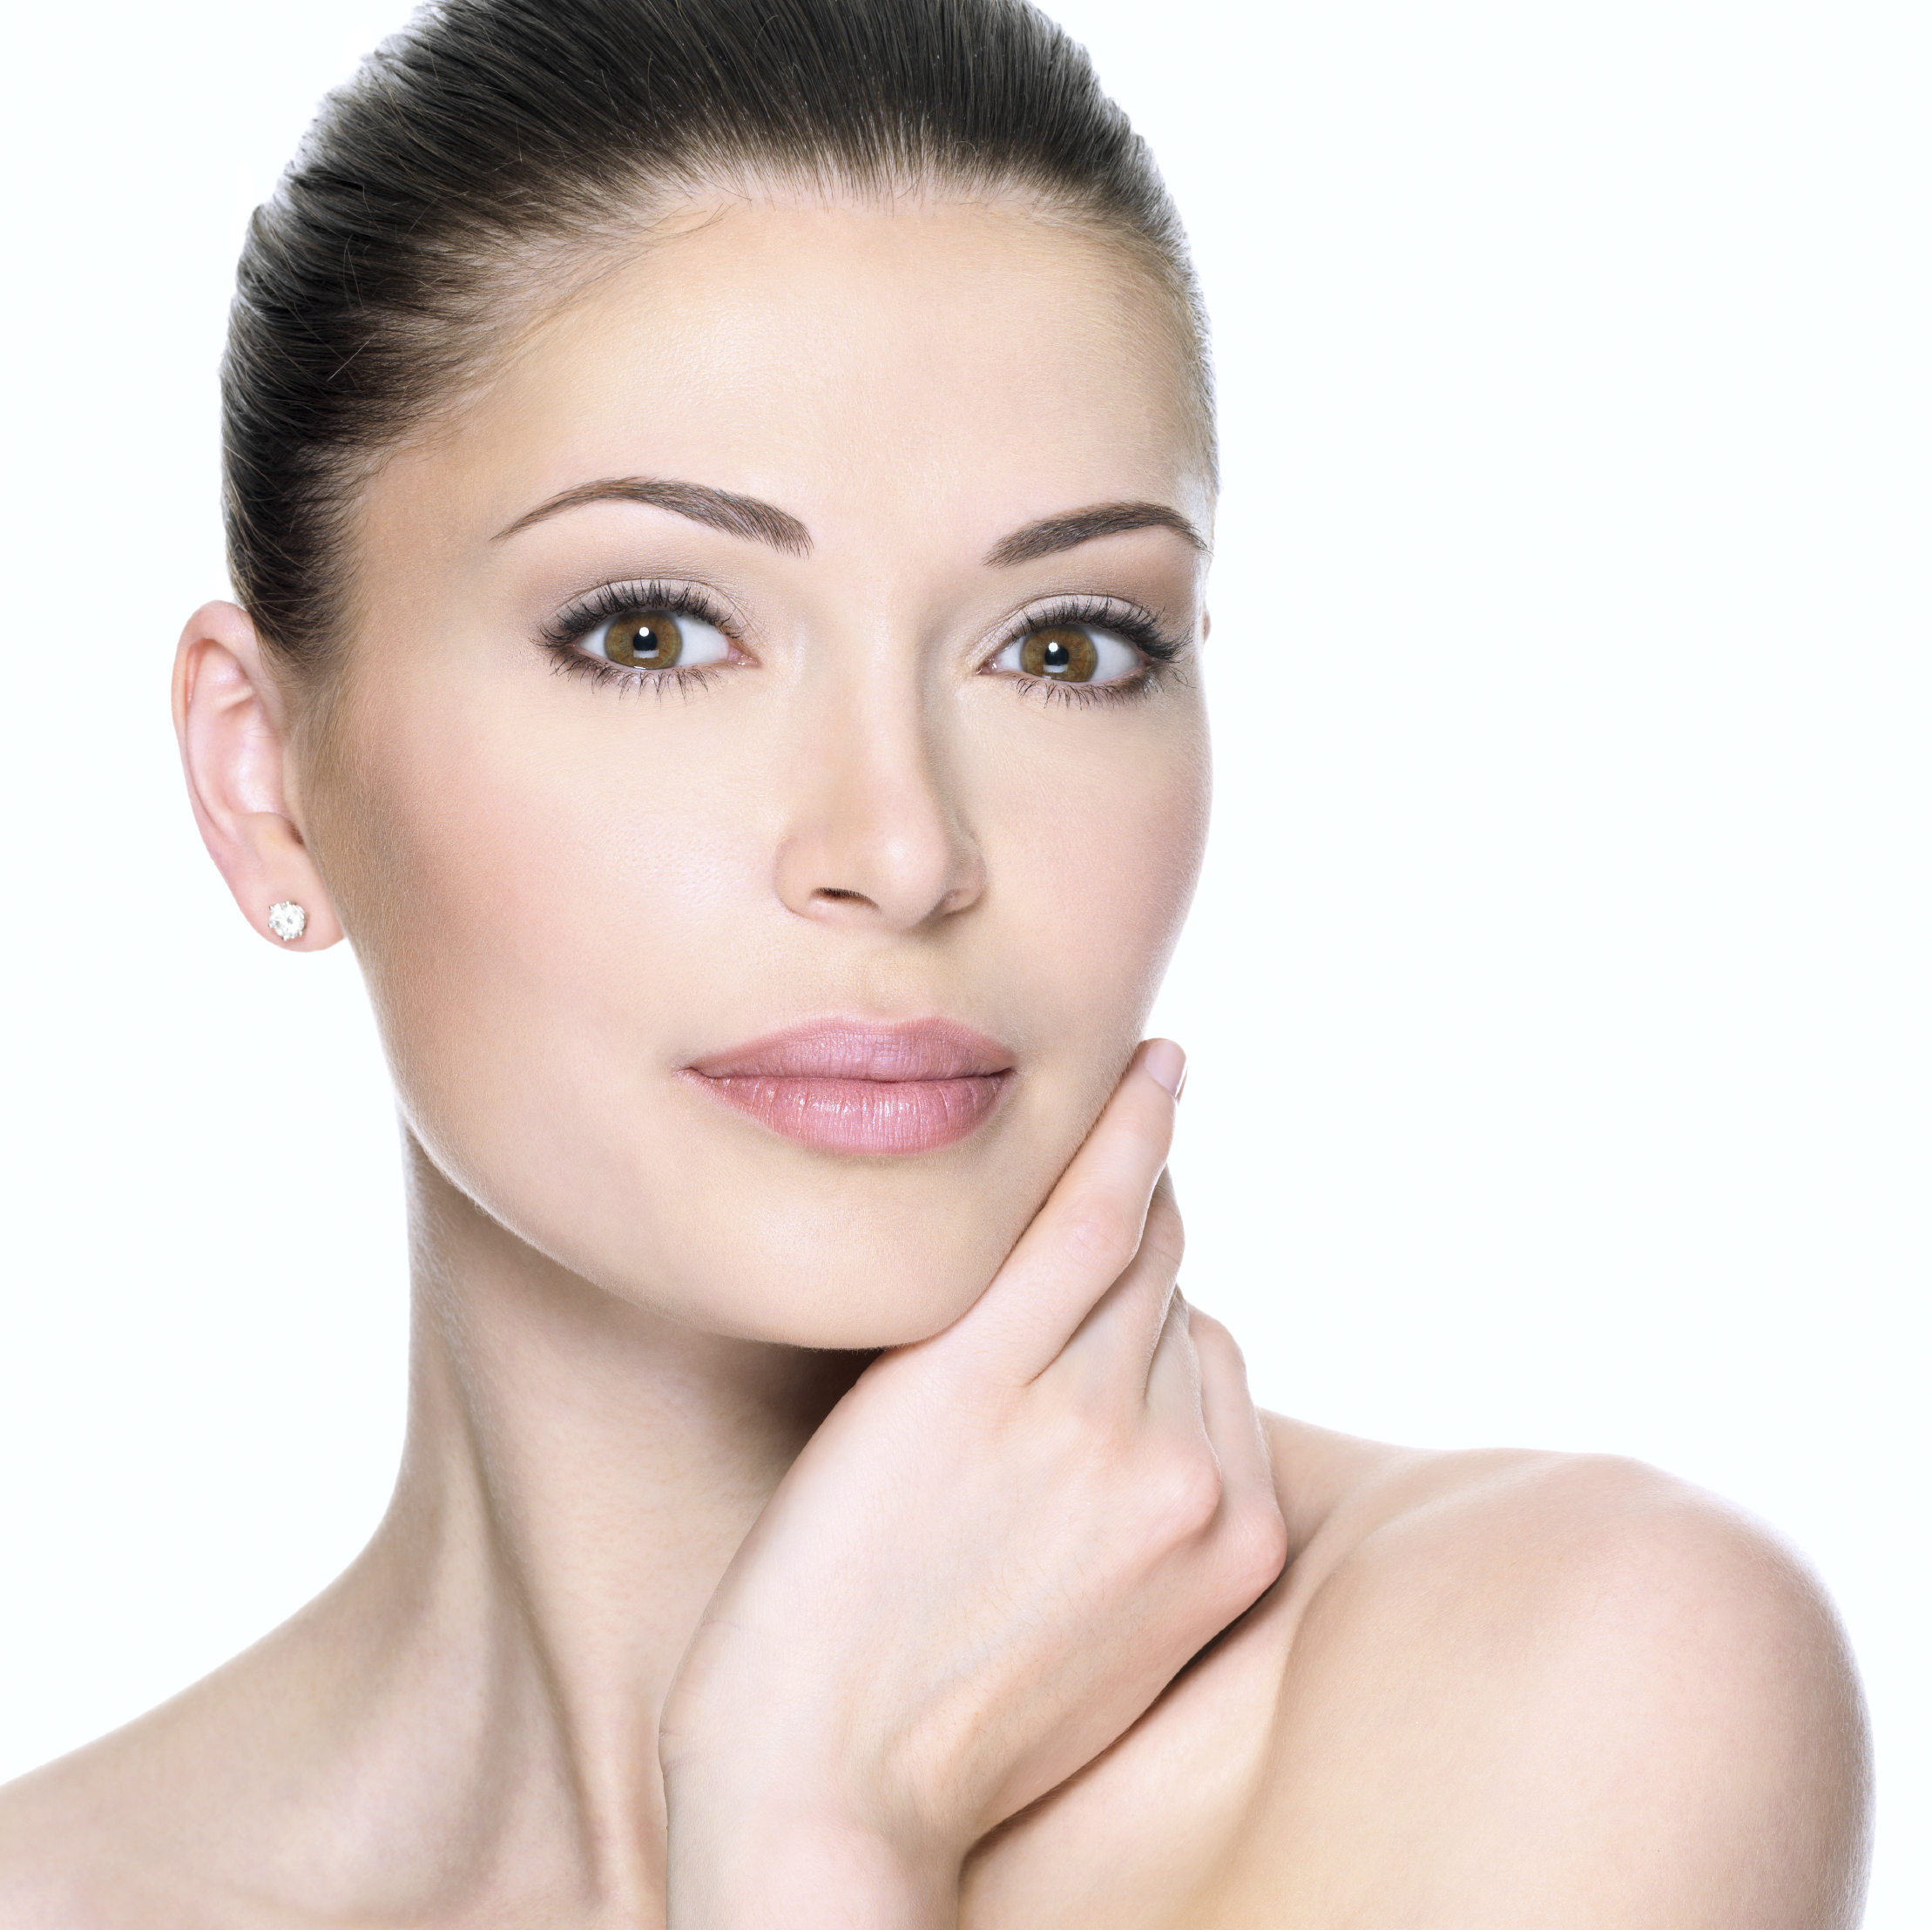
Gender: women